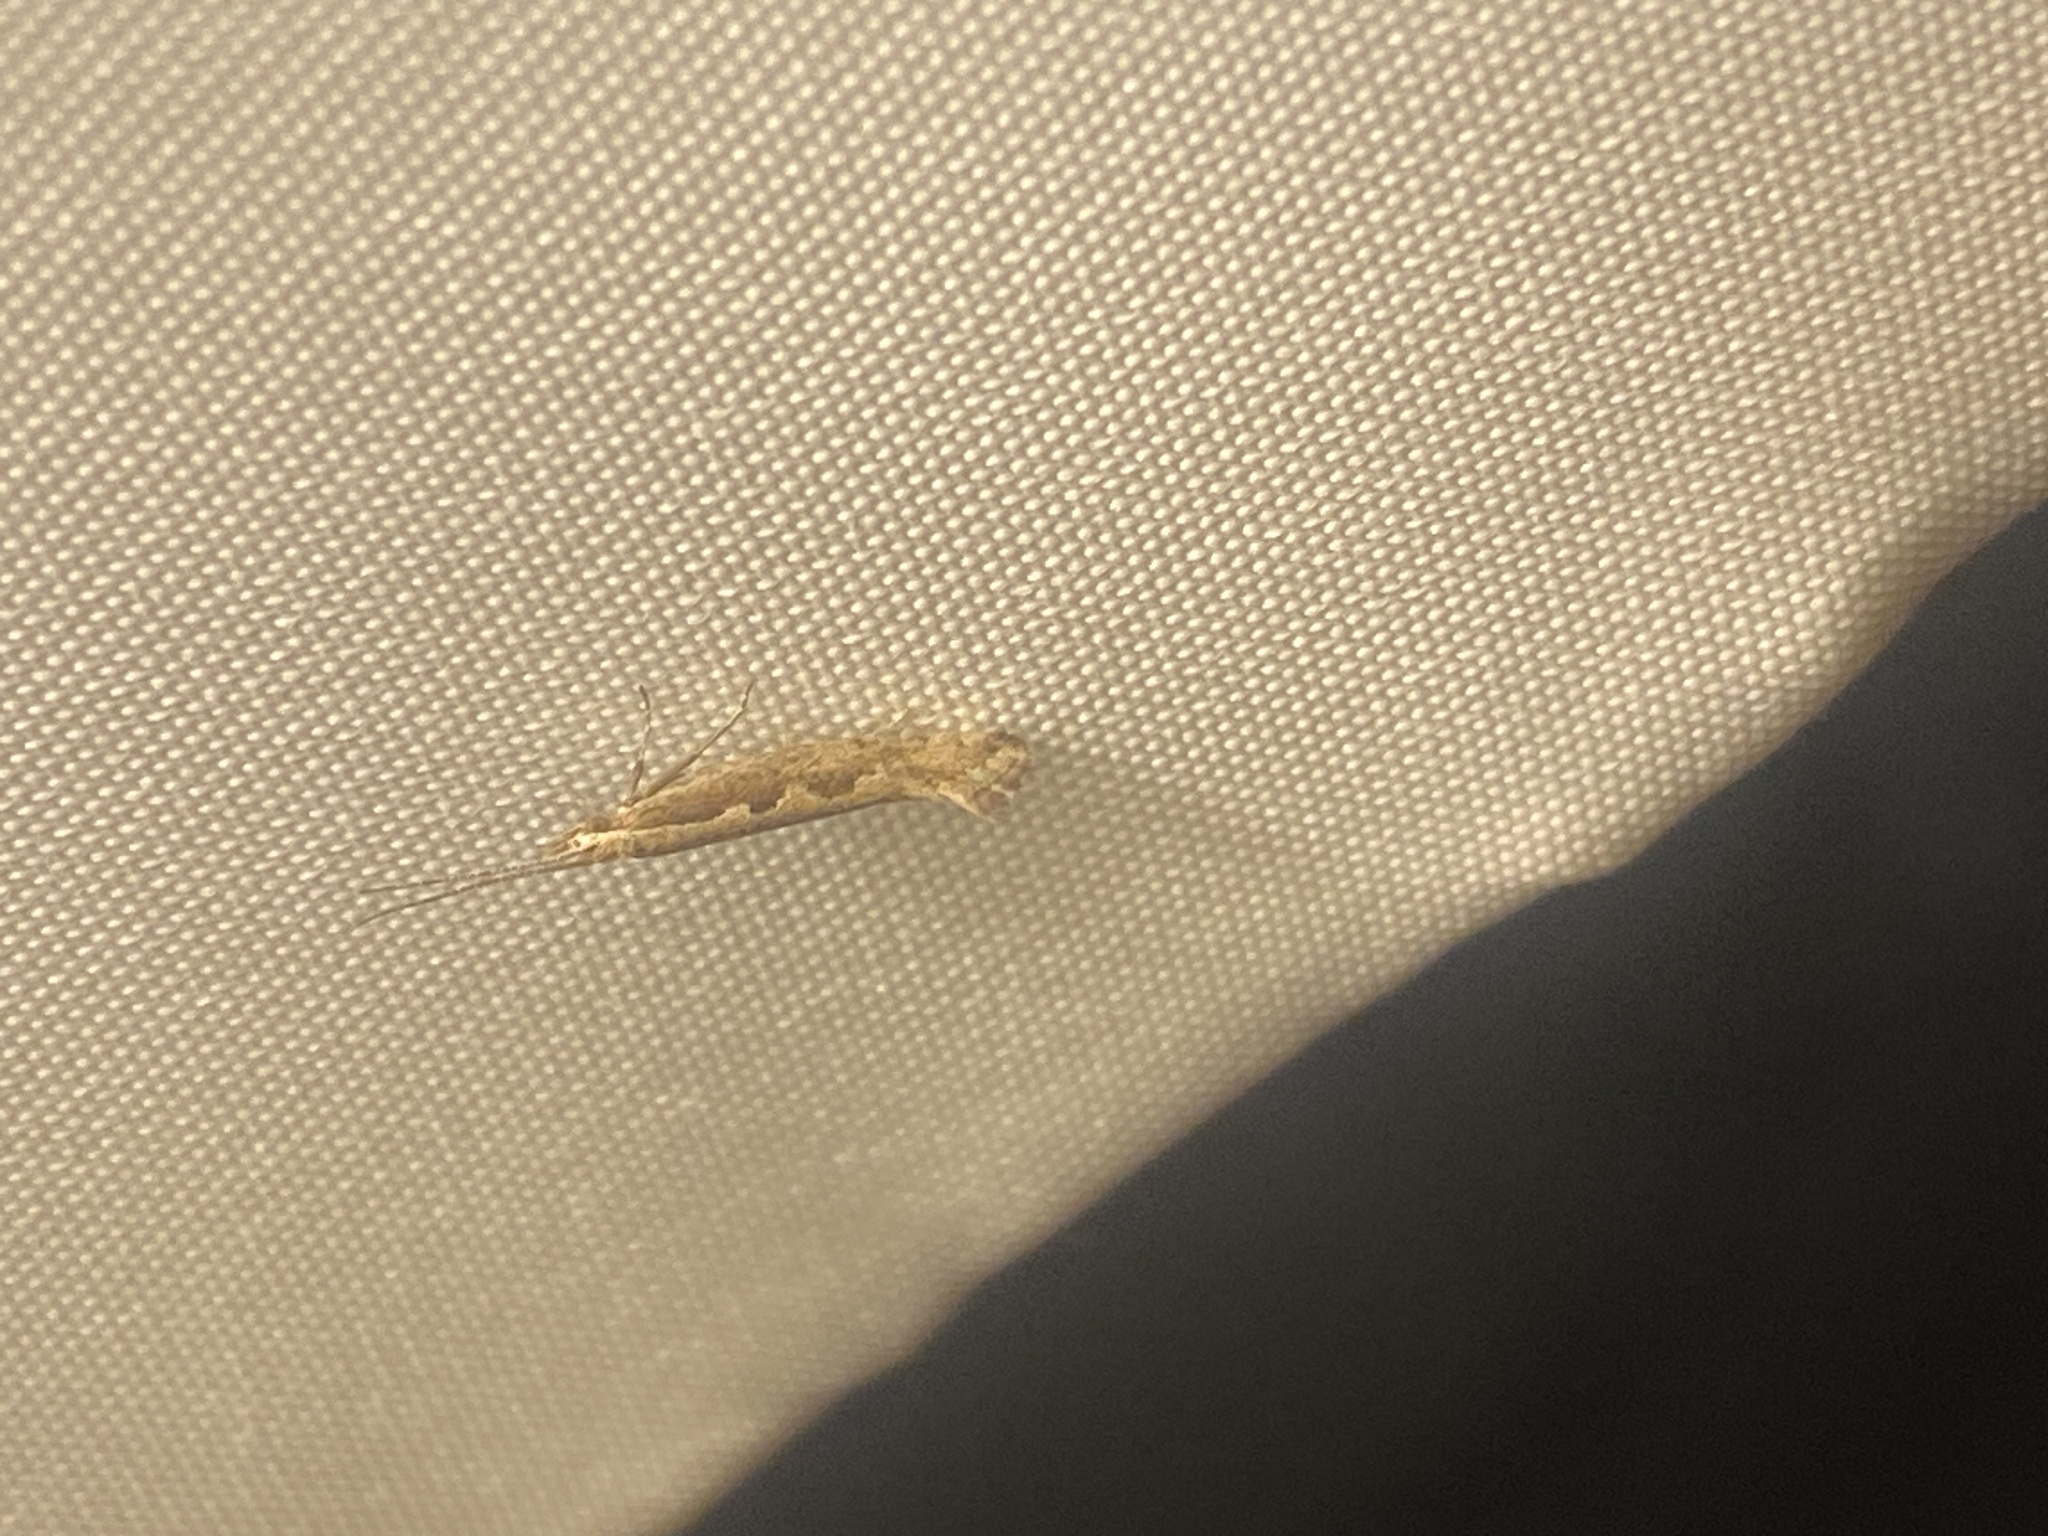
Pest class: diamondback_moth